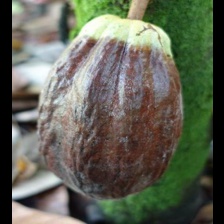
Label: phytophthora